Anthony Muñoz

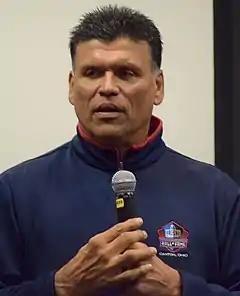
Muñoz in 2015

Michael Anthony Muñoz (born August 19, 1958) is an American former professional football player who was an offensive tackle for 13 seasons with the Cincinnati Bengals of the National Football League (NFL). He played college football for the USC Trojans. In 2022, an ESPN panel named Muñoz as the greatest offensive tackle in NFL history. He was inducted into the Pro Football Hall of Fame in 1998.